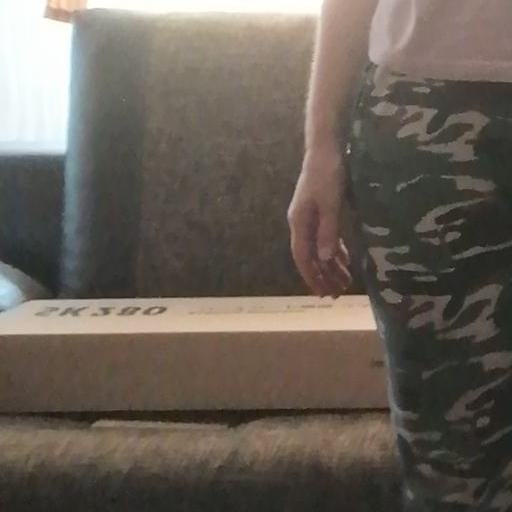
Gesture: no_gesture